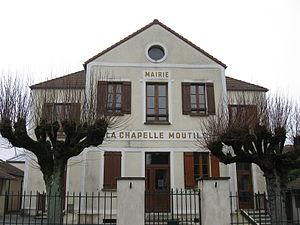
Mairie de La Chapelle-Moutils (département de la Seine et Marne, région Île-de-France).
La Chapelle-Moutils est une commune française située dans le département de Seine-et-Marne, en région Île-de-France.